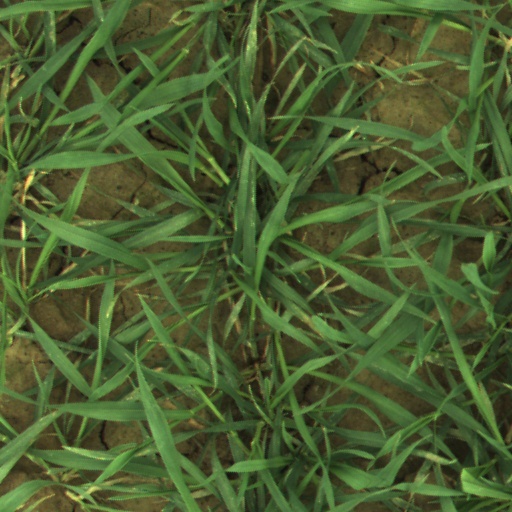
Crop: wheat